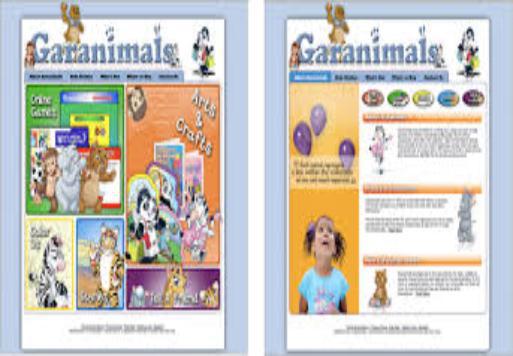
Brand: garanimals
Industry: Clothes